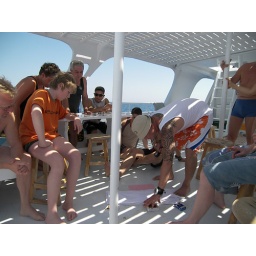
doing the briefing by using a towel and the ash tree to create a reef :)